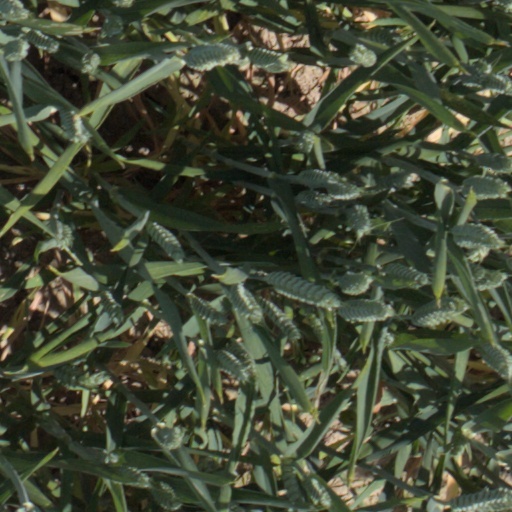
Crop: wheat